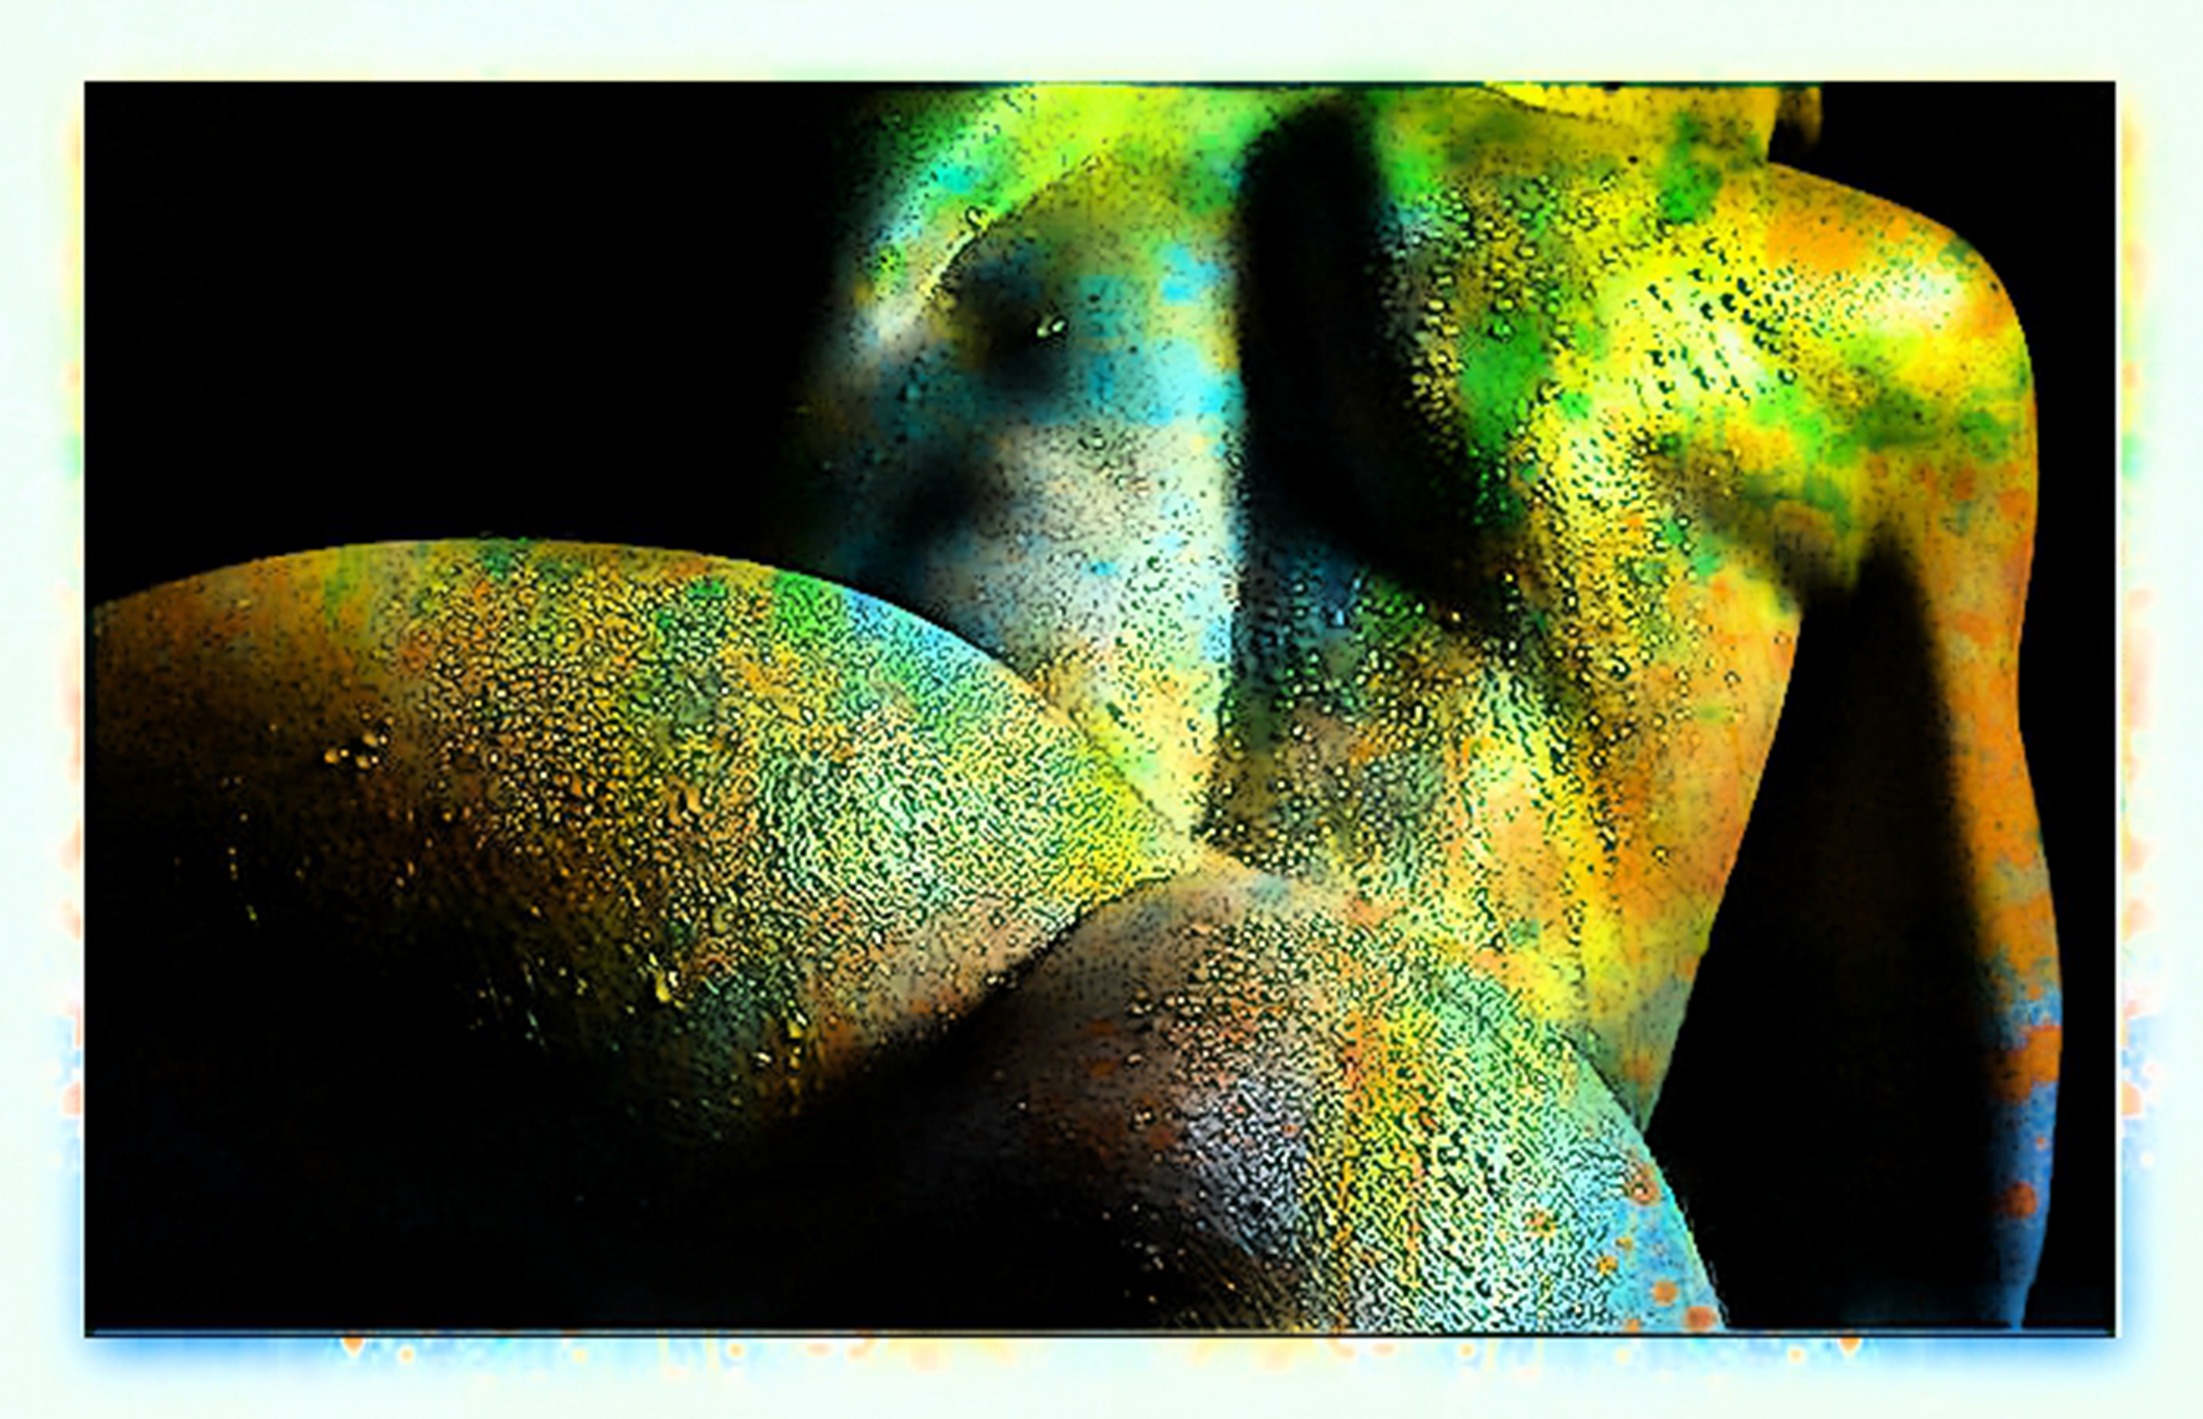
person, abstract, woman, photography, texture, wet, pattern, green, color, biology, natural, human, yellow, painting, close up, human body, art, back, eye, organ, naked, sex, act, erotic, modern art, water drops, acrylic paint